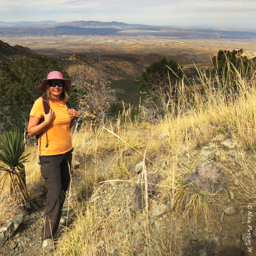
view from high on the trail